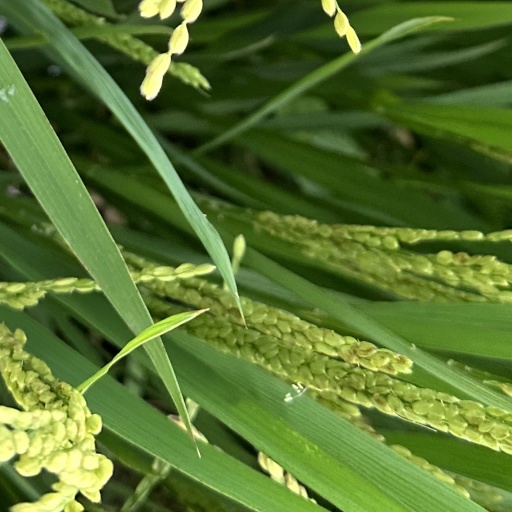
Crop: rice